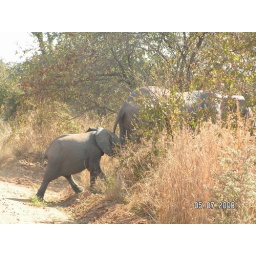
Elephant cross the road in front of us.